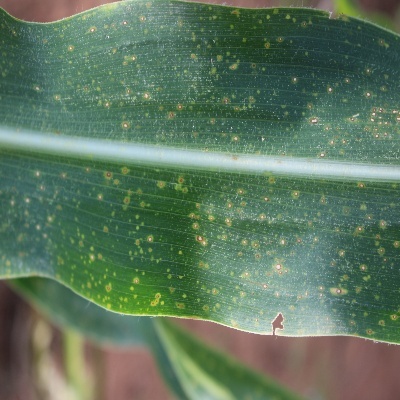
Label: Corn_(Maize)___Leaf_Spot